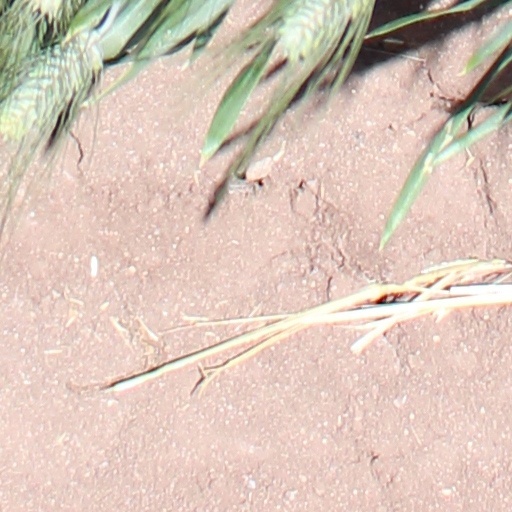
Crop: wheat